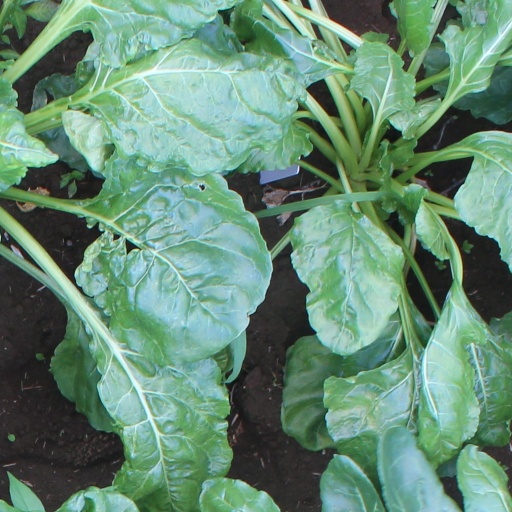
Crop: sugar beet